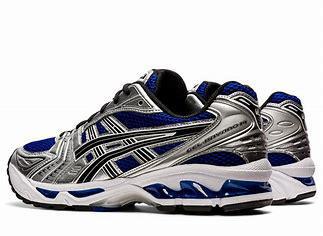
Brand: Asics
Model: Gel Kayano 14